Victoria, British Columbia

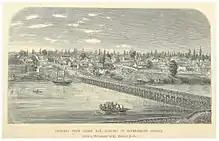
View of Victoria from James Bay in 1862. The city was incorporated that year as a result of the Fraser Canyon Gold Rush.

In 1843, a Hudson's Bay Company trading post was erected on a site originally called Camosack meaning "rush of water". Known briefly as "Fort Albert", the settlement was renamed Fort Victoria in November 1843, in honour of Queen Victoria. The Songhees established a village across the harbour from the fort. The Songhees' village was later moved north of Esquimalt in 1911.The crown colony was established in 1849. Between 1850–1854, a series of treaty agreements known as the Douglas Treaties were made with indigenous communities to purchase certain plots of land in exchange for goods. These agreements contributed to a town being laid out on the site and made the capital of the colony, though controversy has followed about the ethical negotiation and upholding of rights by the colonial government. The superintendent of the fort, Chief Factor James Douglas, was made the second governor of the Vancouver Island Colony (Richard Blanshard was first governor, Arthur Edward Kennedy was third and last governor), and would be the leading figure in the early development of the city until his retirement in 1864.